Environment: real
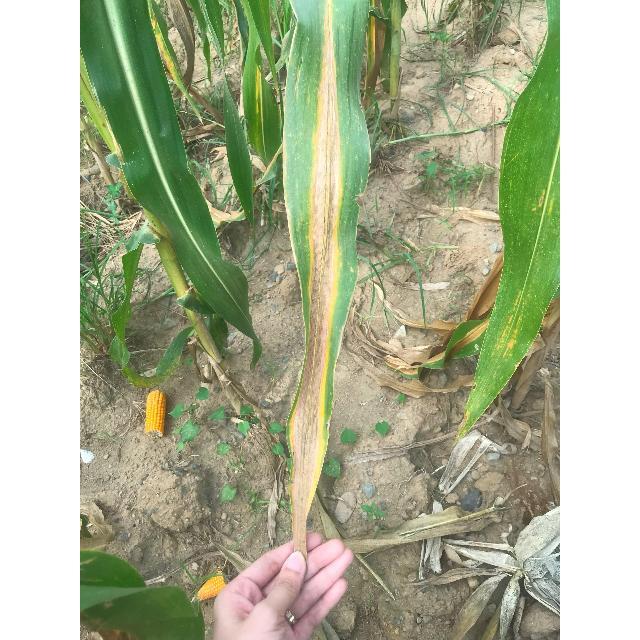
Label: nitrogen_deficiency